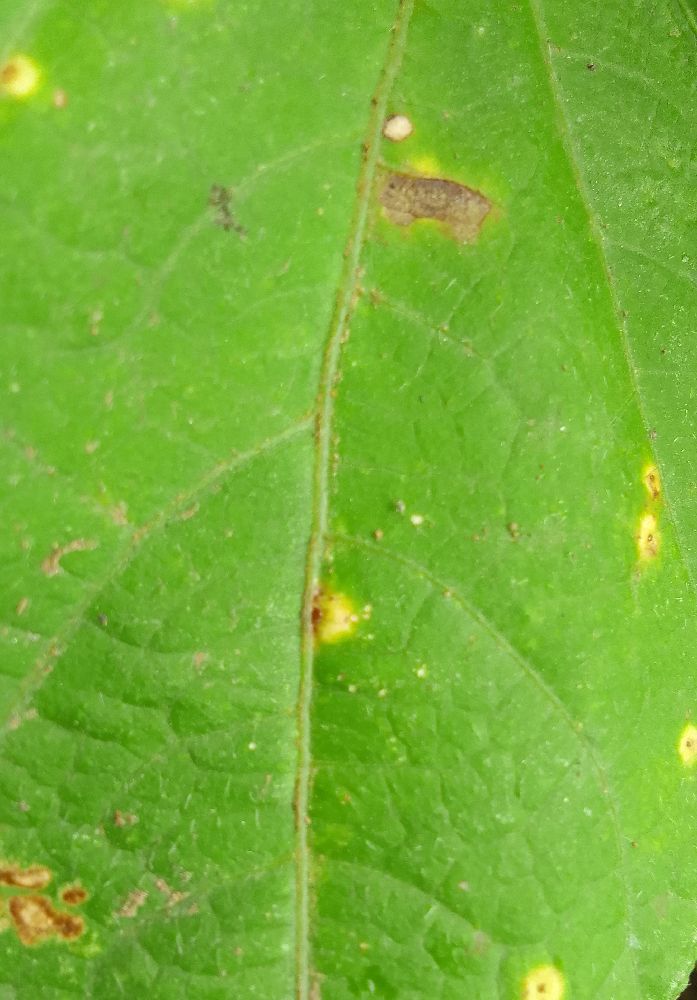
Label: rust